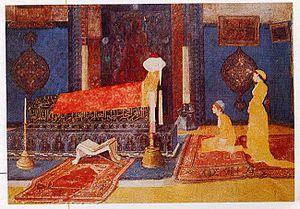
Osman Hamdi Bey, né le 30 décembre 1842 à Istanbul et mort le 24 février 1910 dans sa villa de l’île de Galatasaray, est un peintre et archéologue turc, fondateur du musée d’Istanbul.